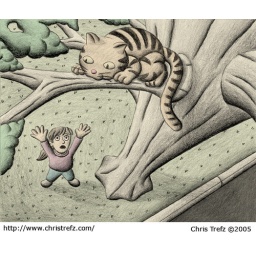
cat in the tree